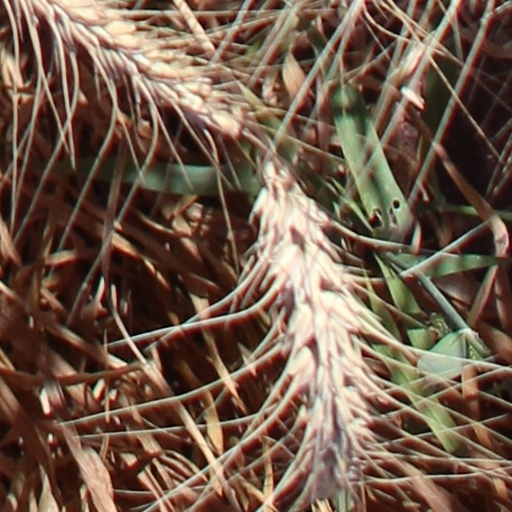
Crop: wheat